María Cristina Uribe

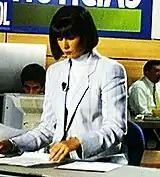

María Cristina Uribe is a Colombian journalist and news presenter born in Medellín. Between 2002 and 2011 she presented "Noticias Uno".